Christian hip-hop

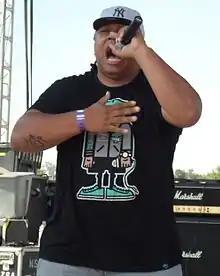
Christian rapper Tedashii performing live in 2012 at an Ichthus Music Festival

More Christian rap artists include Dynamic Twins, Freedom of Soul, IDOL King, Apocalypse, 12th Tribe, and Holy Alliance. 12th Tribe and Holy Alliance were produced by Scott Blackwell of MYX Records. S.F.C.'s (Sup, QP, DJ Dove) 1992 album "Phase III" was DJed and produced by DJ Dove, whose credits also include the "Gang Affiliated", Gospel Gangstas' 1993 debut album. Around the same time as "Phase III", Dynamic Twins (Robbie and Noel) came out with their 1993 album "No Room To Breathe". Freedom of Soul (MC Peace, DJ Cartoon) followed with their second album, "The Second Coming" ("Caught in a Land of Time" was their first), also their last album as a group.